Reticulitermes

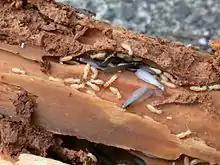
Nest of "Reticulitermes speratus" (Japan)

"Reticulitermes chinensis", "Reticulitermes guangzhouensis", "Reticulitermes leptomandibularis" and "Reticulitermes khaoyaiensis" are found in China.